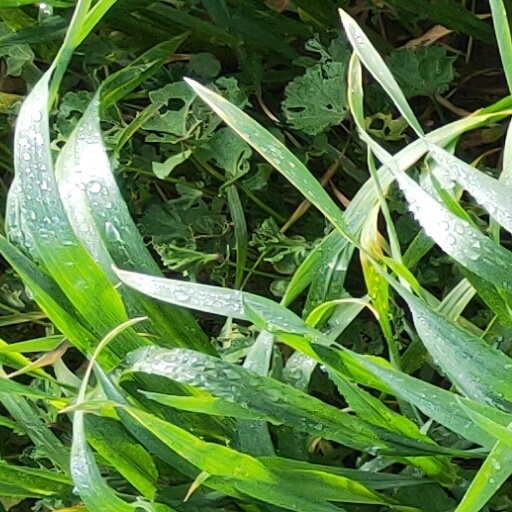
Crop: wheat